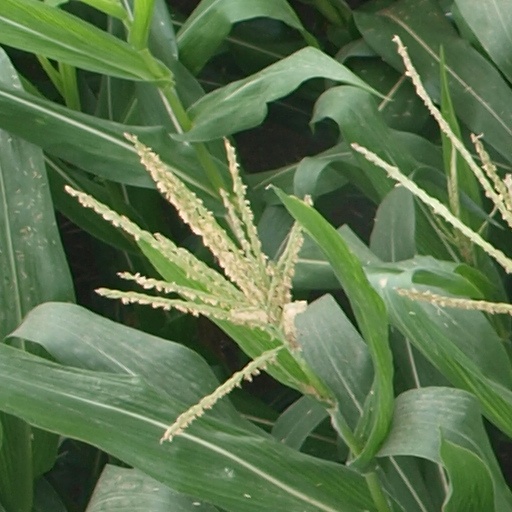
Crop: maize; corn